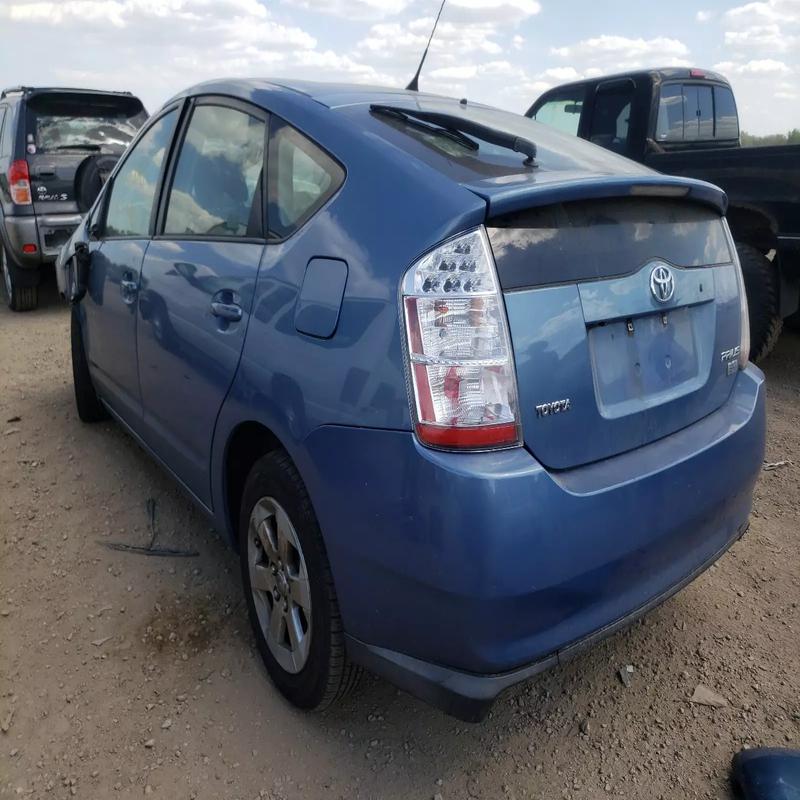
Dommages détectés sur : plaque d'immatriculation arrière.
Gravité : majeur